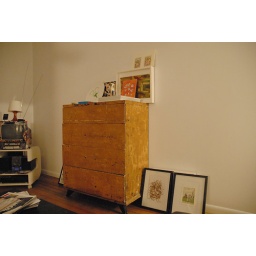
after we paint the apt we have all the art spread in the floor intead of the walls